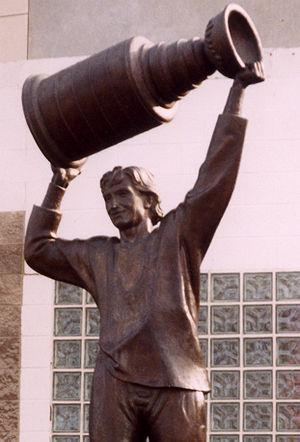
La Coupe Stanley, d'abord appelée Dominion Hockey Challenge Cup, est en Amérique du Nord un trophée de hockey sur glace décerné chaque année depuis 1927 par la Ligue nationale de hockey à l'équipe championne des séries éliminatoires.